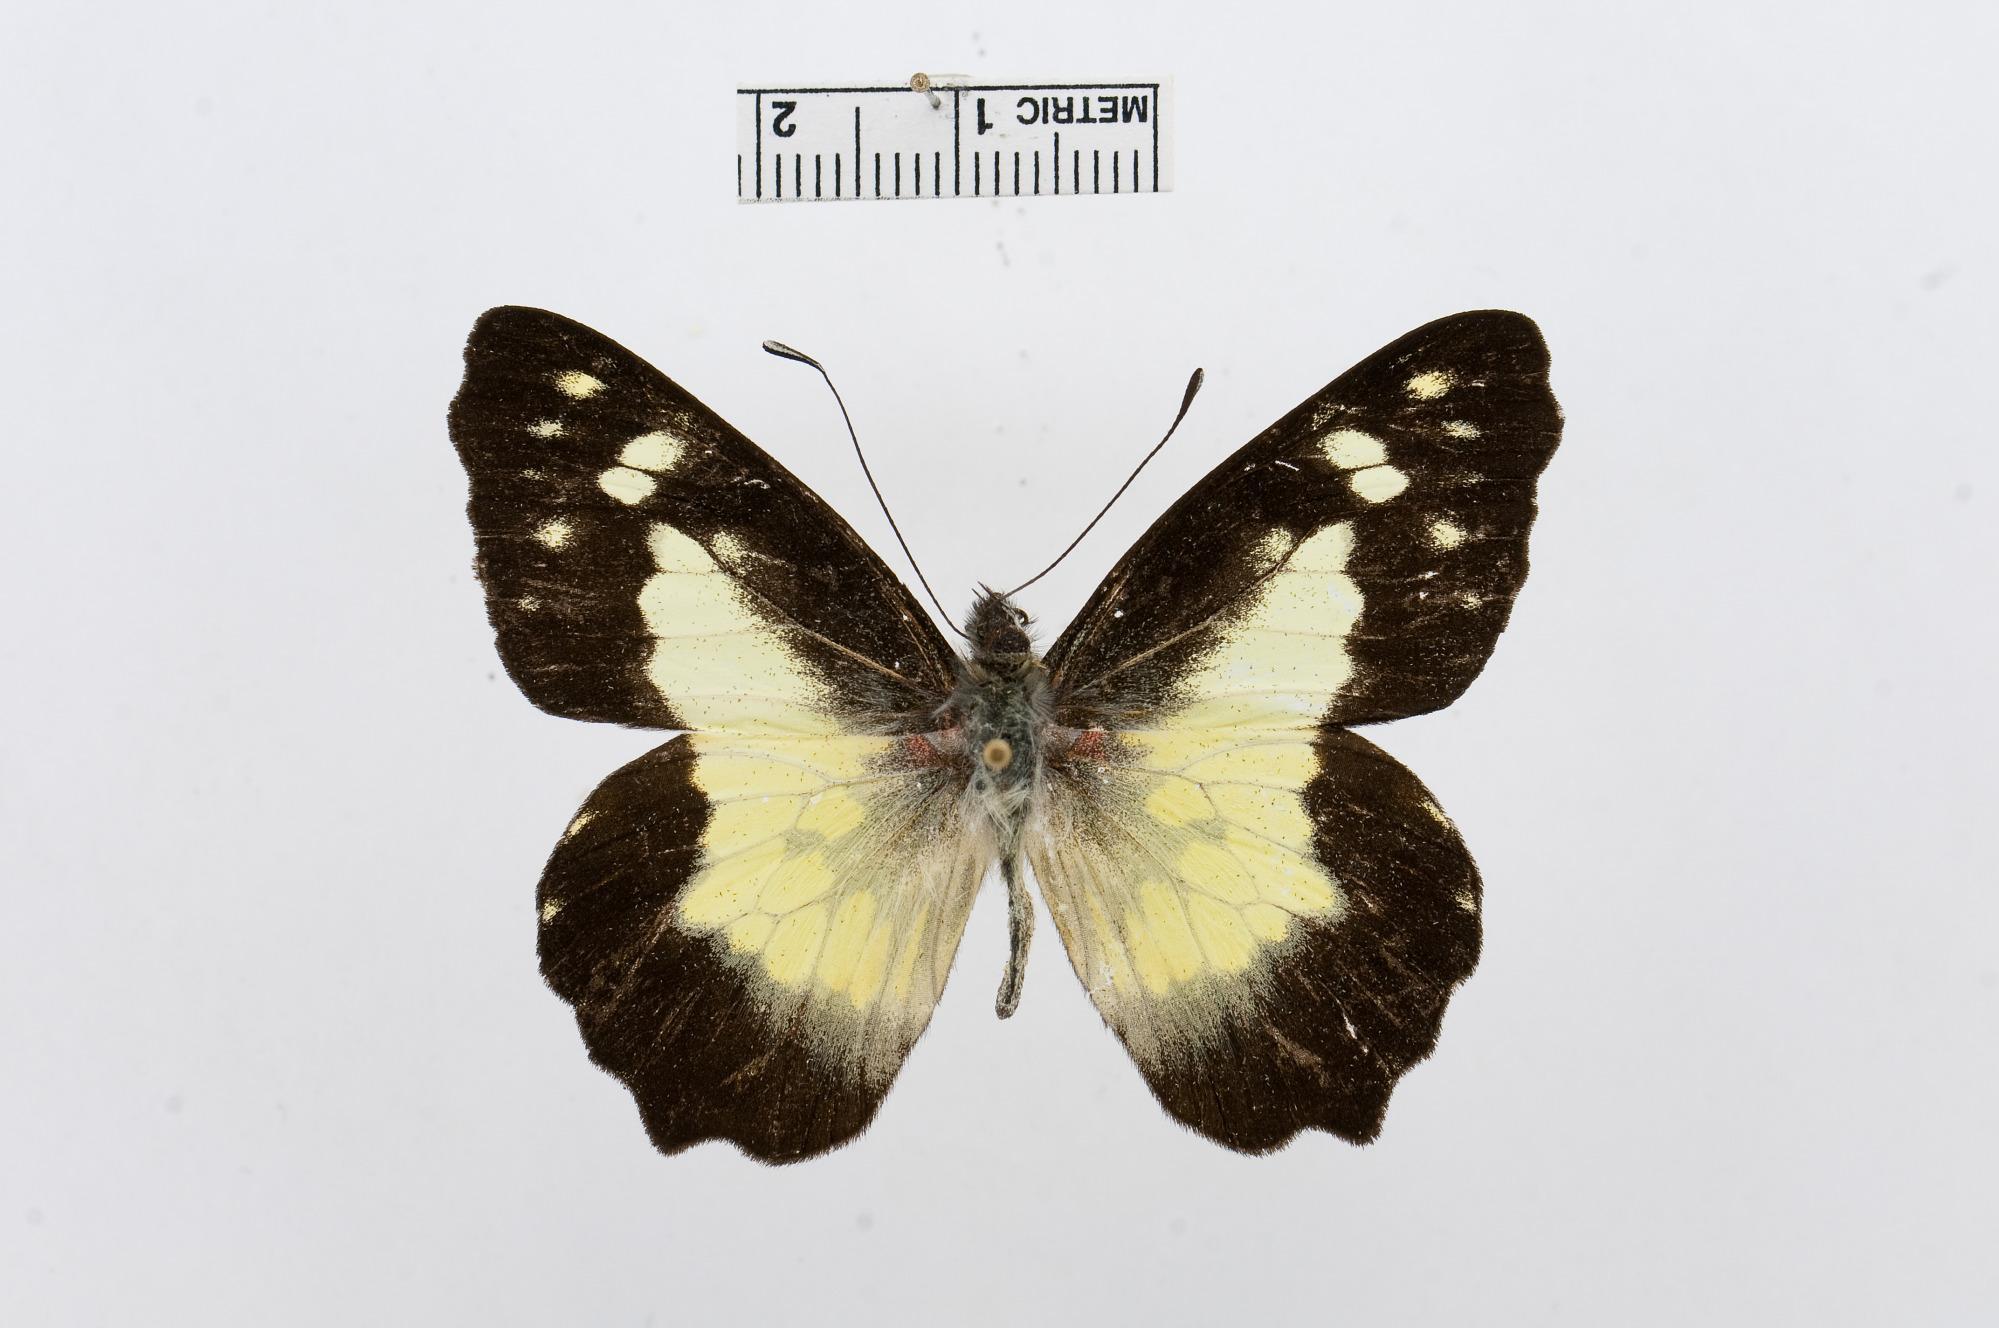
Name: Leodonta tellane
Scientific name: Leodonta tellane
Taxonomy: Animalia, Arthropoda, Hexapoda, Insecta, Lepidoptera, Pieridae, Pierinae